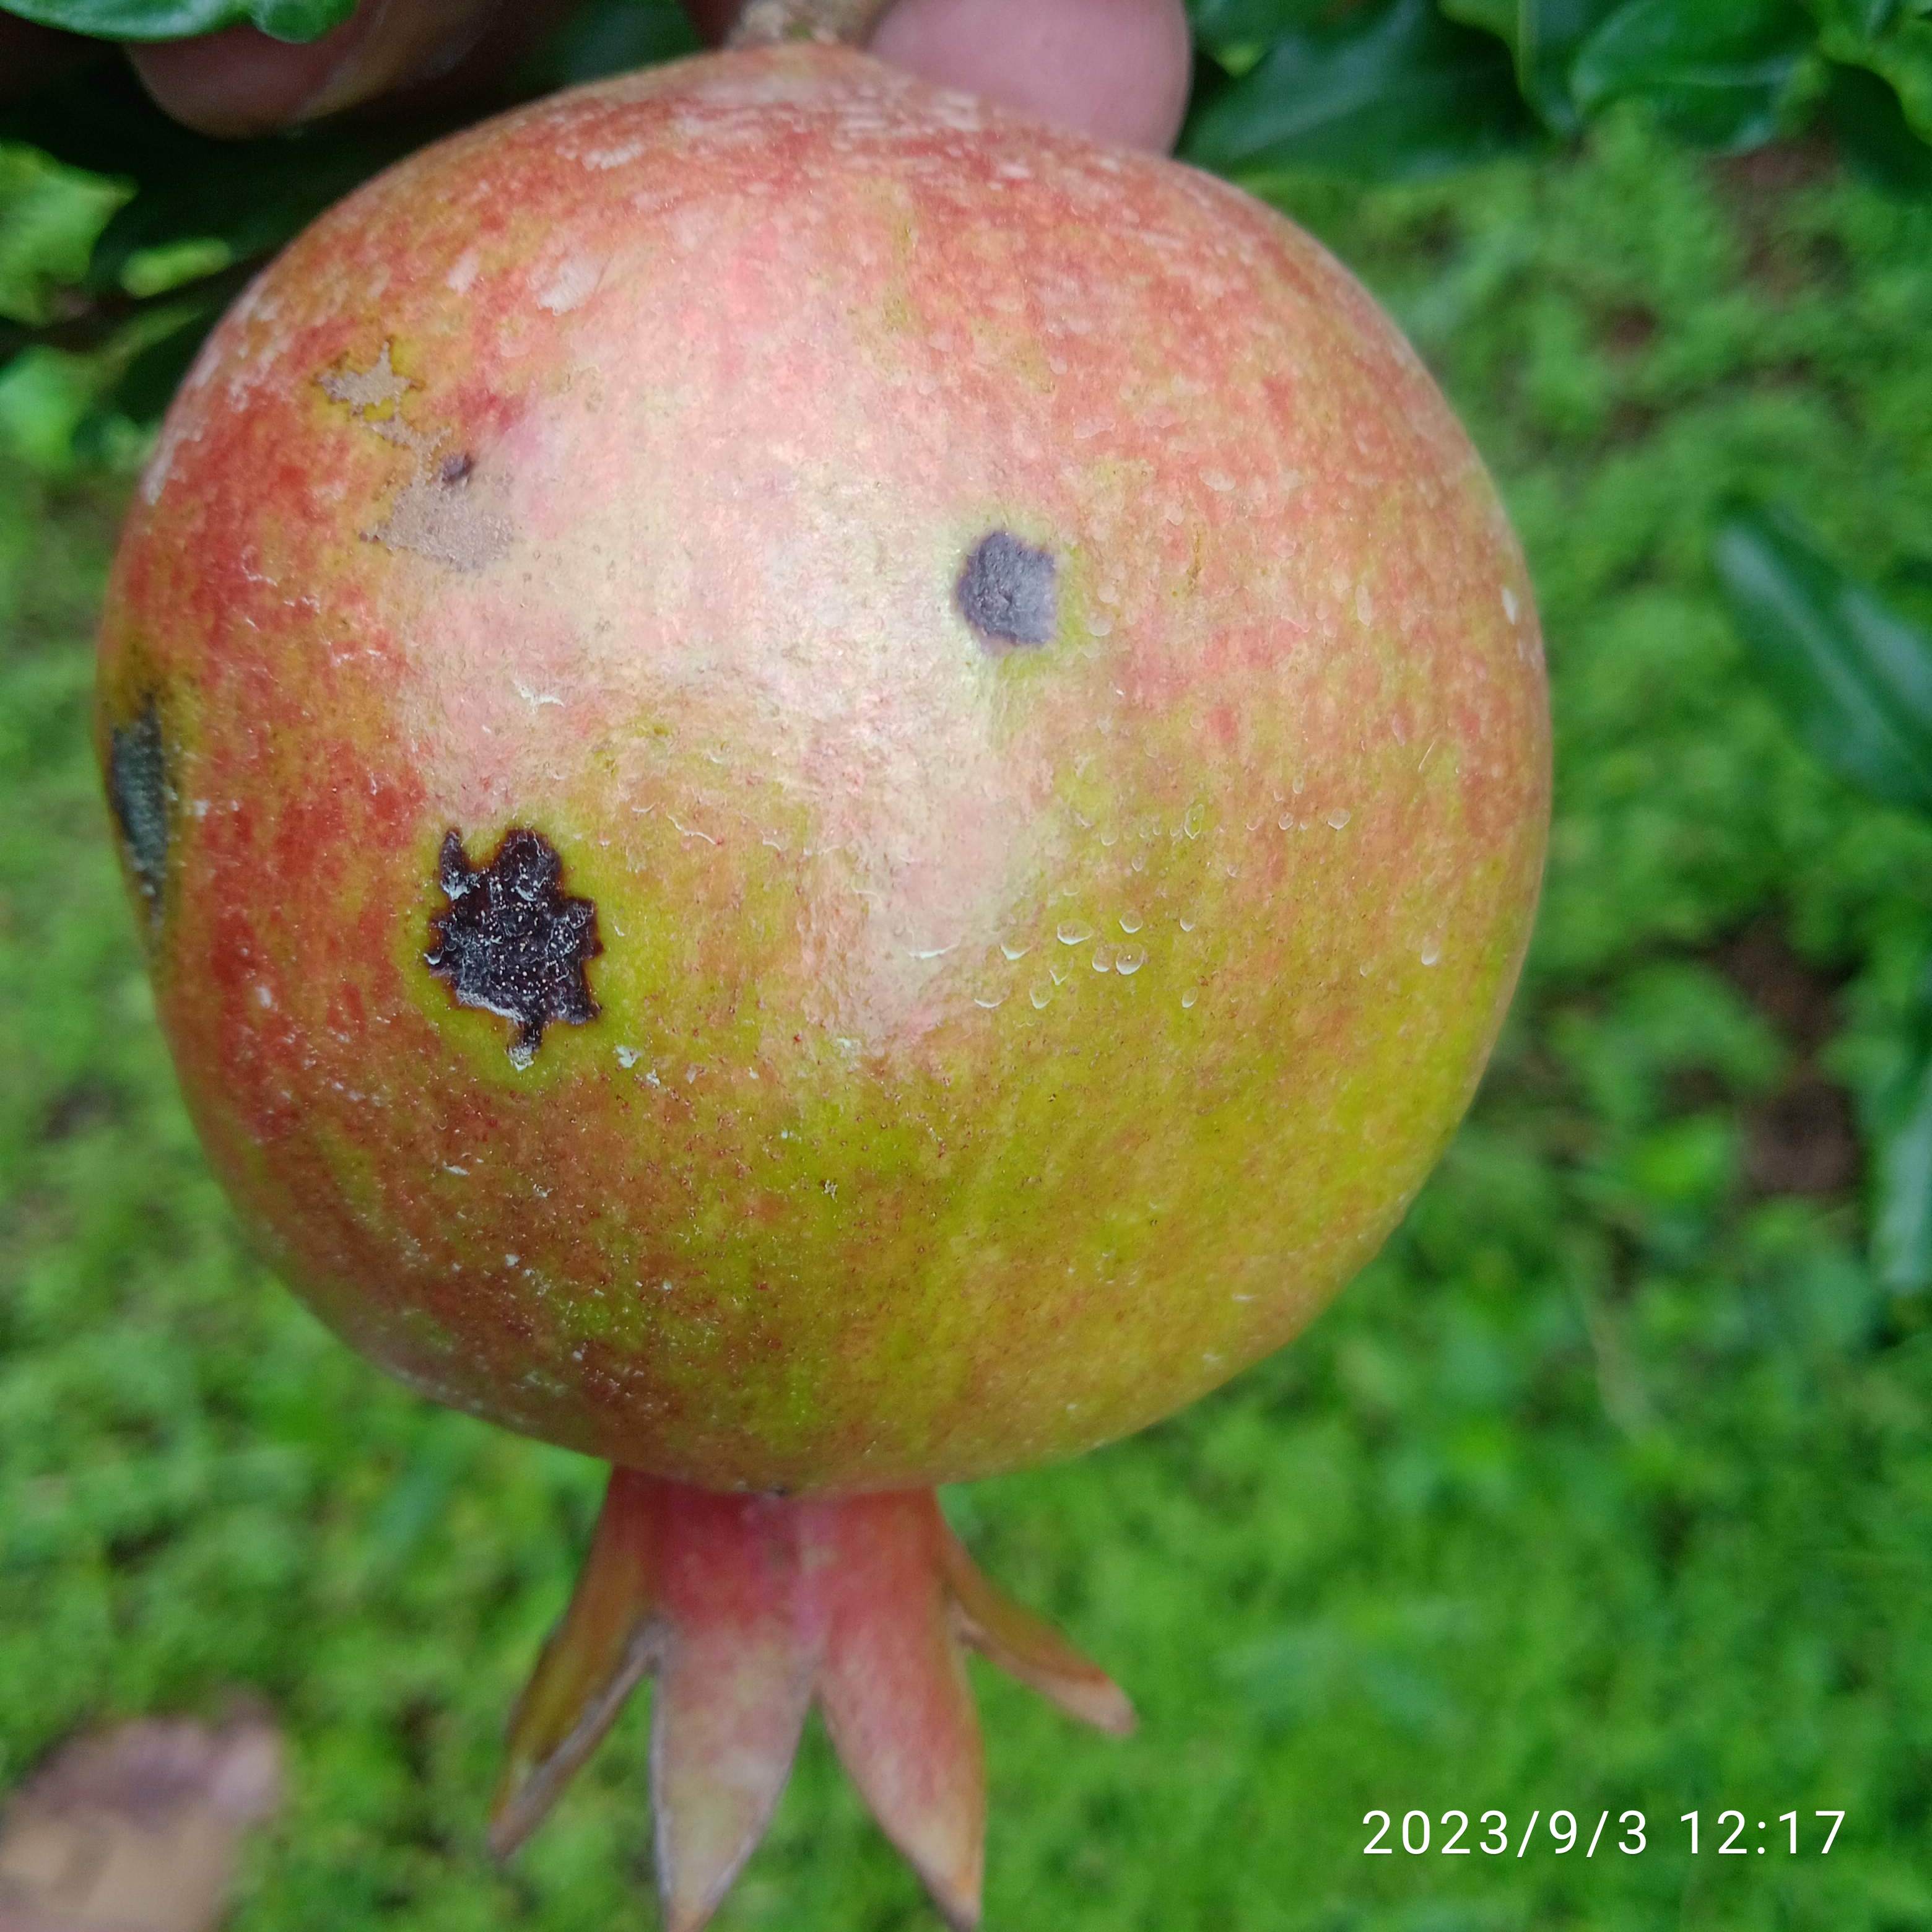
Label: Anthracnose